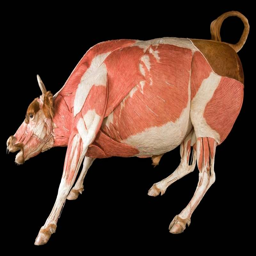
see the inner workings of a bull in the exhibit , currently on display .